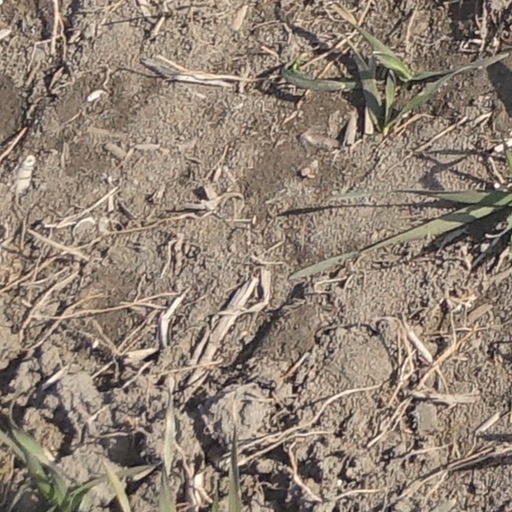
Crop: wheat